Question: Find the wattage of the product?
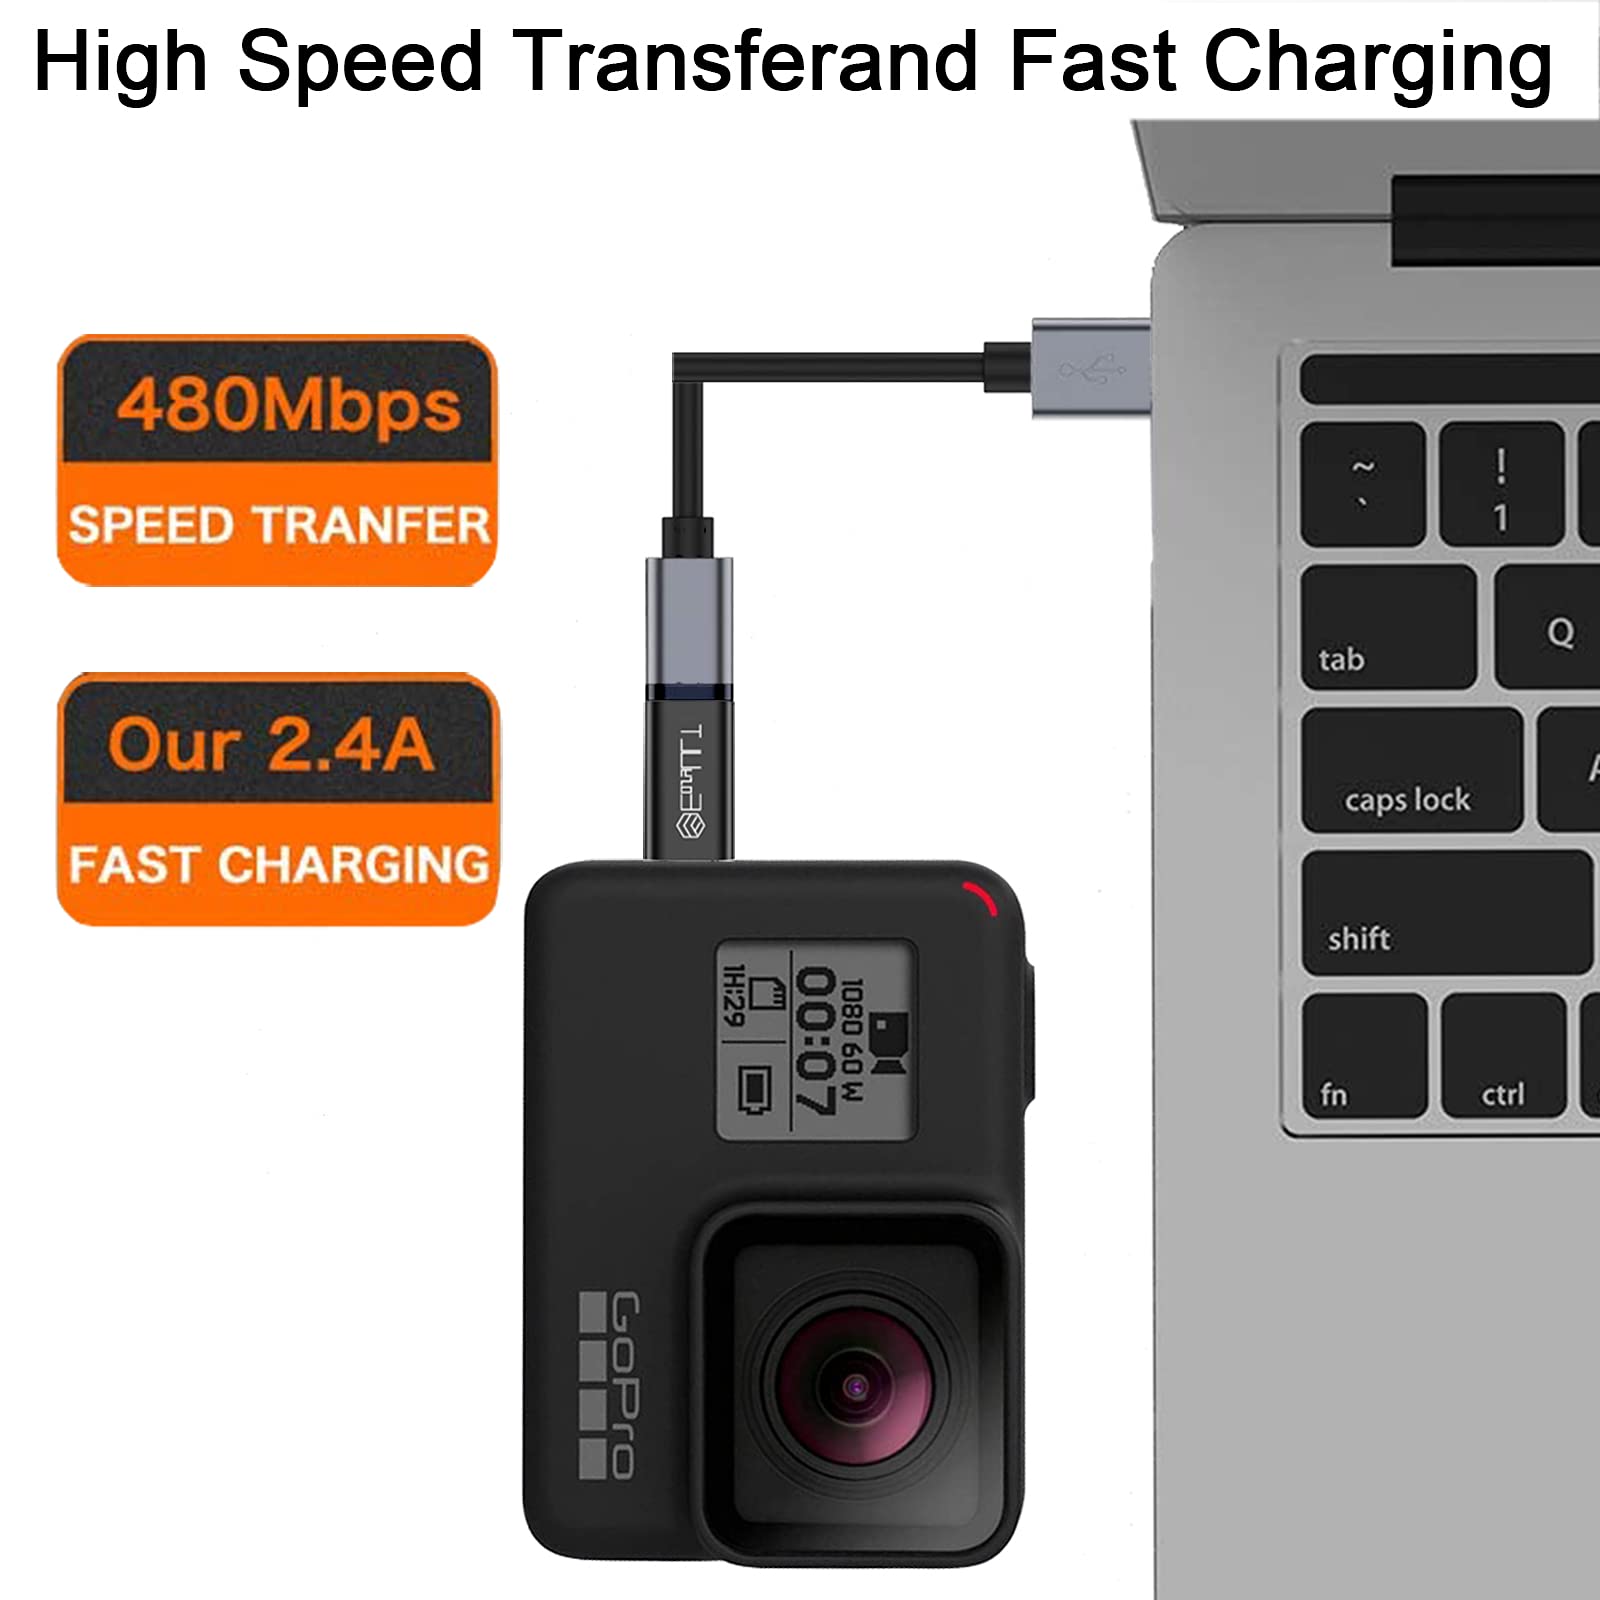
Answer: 60.0 watt